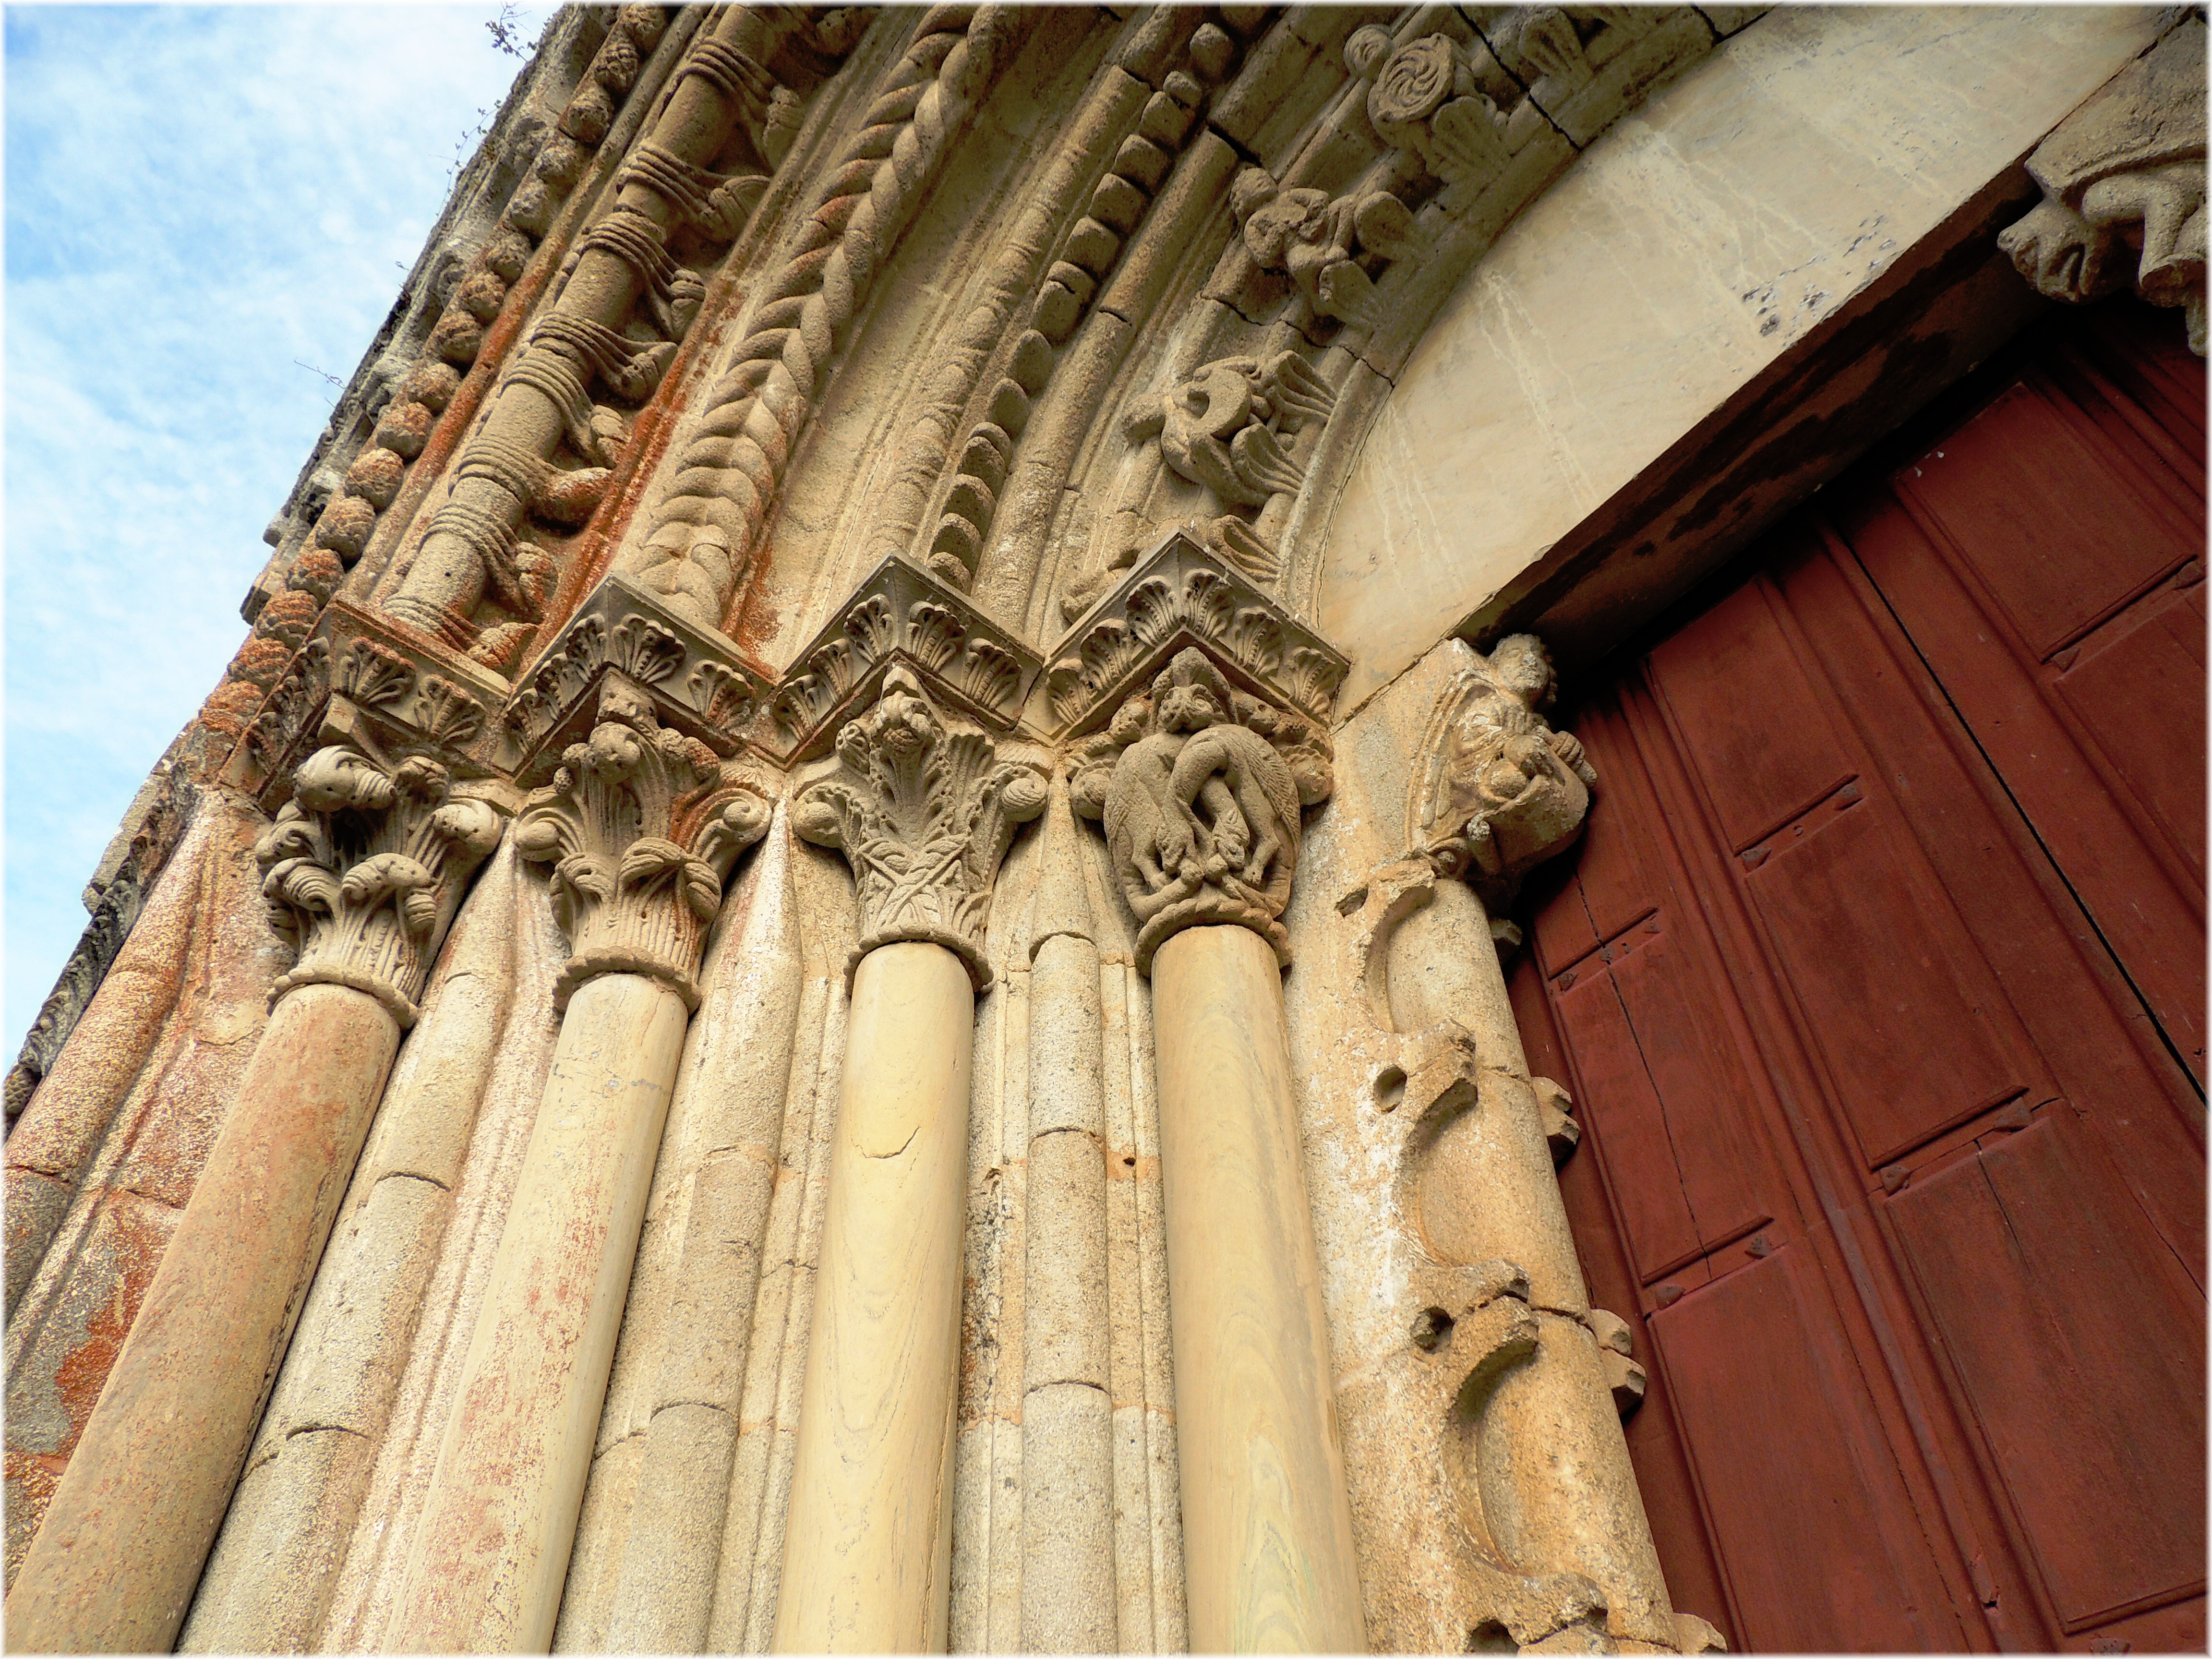
architecture, structure, wood, building, europe, arch, column, facade, cathedral, place of worship, interior design, sculpture, spain, espagne, temple, arquitectura, europa, escultura, galicia, piedra, romanico, edificios, portico, carving, pedra, espana, galiza, galice, arquitecture, iglesias, igrexas, provinciadelugo, riberasacra, osabi ao, santoestevoderibasdomi o, ancient history